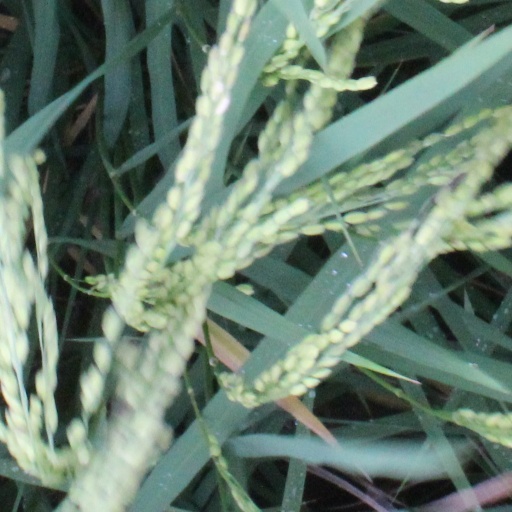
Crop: rice